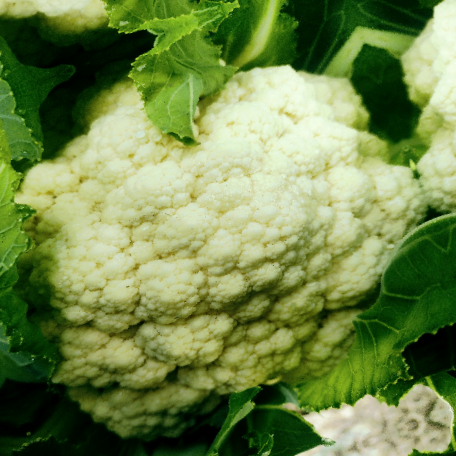
Label: Disease Free